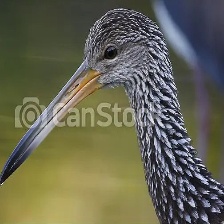
Species: LIMPKIN
Scientific name: ARAMUS GUARAUNA